Scapulimancy

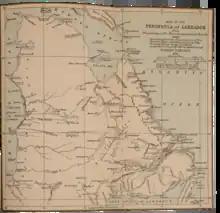
Map of the Quebec-Labrador Peninsula, 1888

The Naskapi inhabited the region spanning the Quebec-Labrador Peninsula, an area populated sparsely with native timber forests and native flora but largely consisted of snow tundra. The native Algonkian speaking peoples are related in their common use of scapulimancy (mitunsaawaakan), differentiating them from other native populations in the Americas. Generally, scapulimancy and associated divination practices were used concurrently, and were significant in predicting future weather events, personal health status and were essential in religious practices.